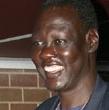
Age: 43